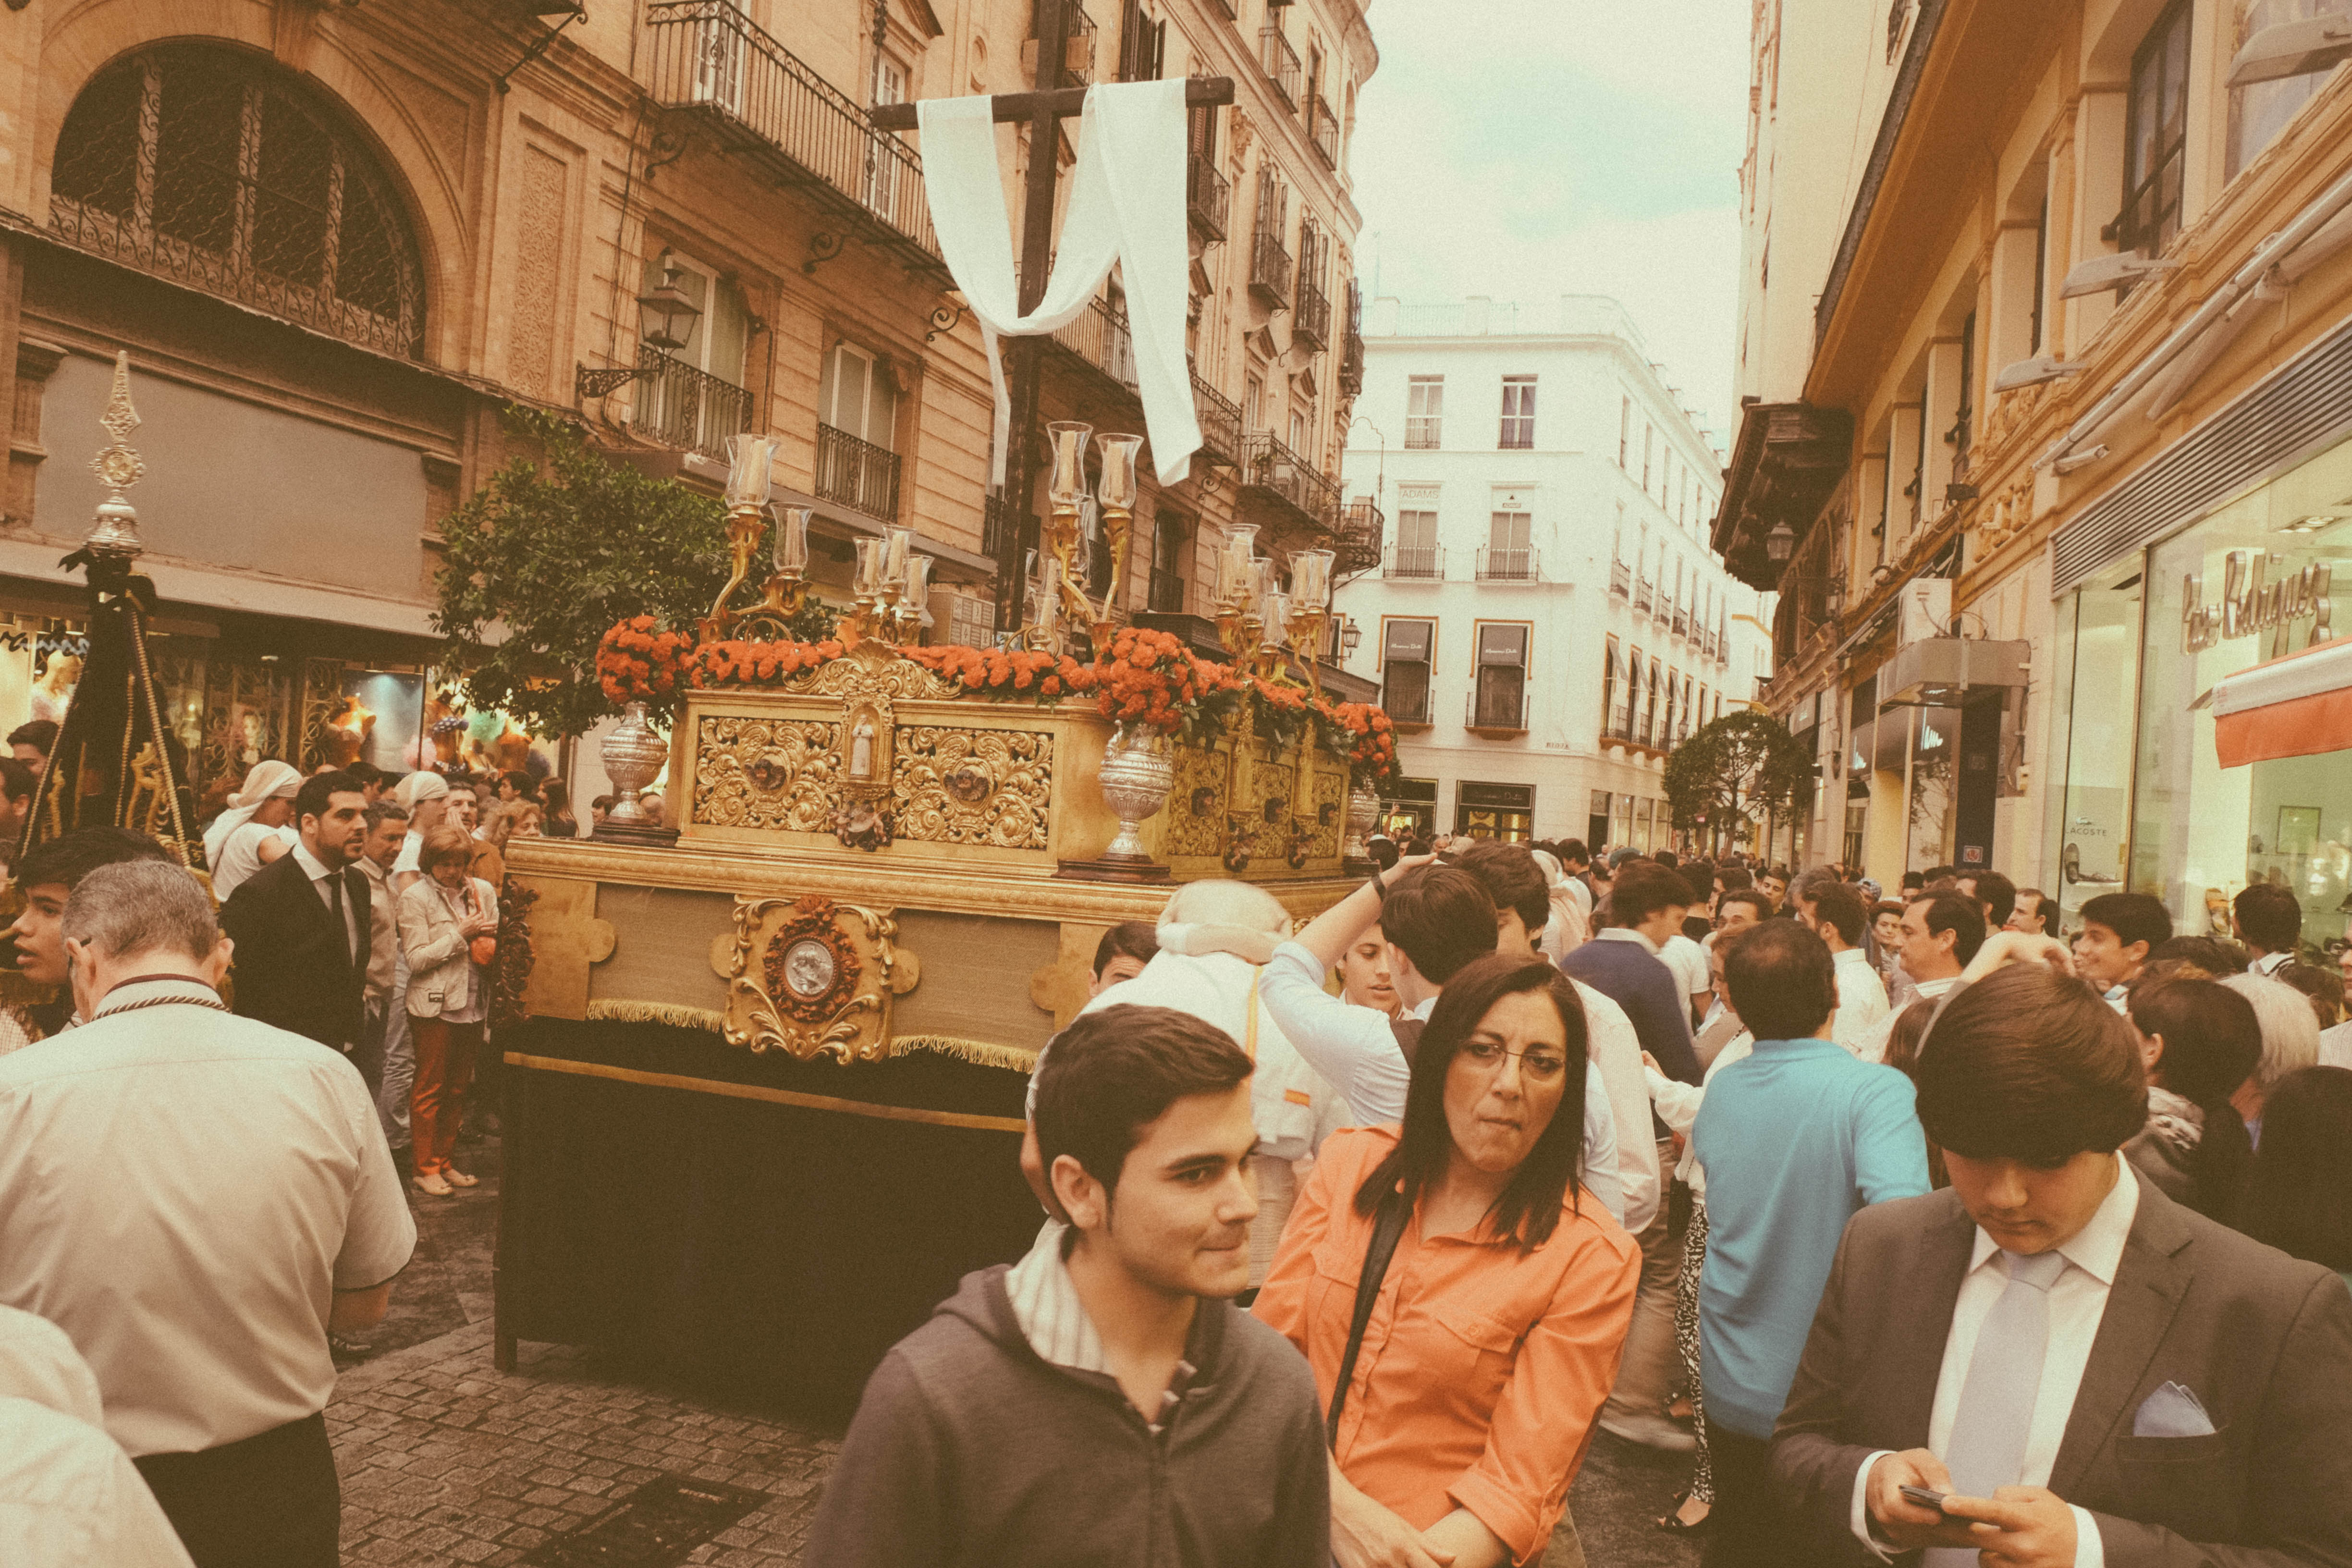
people, street, urban, sevilla, andalusia, cruzdemayo